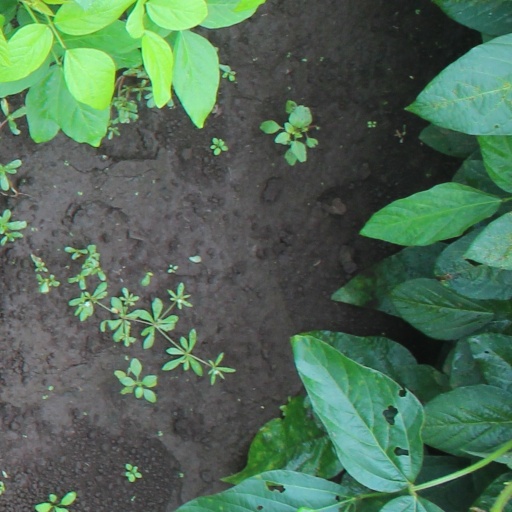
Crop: soybean